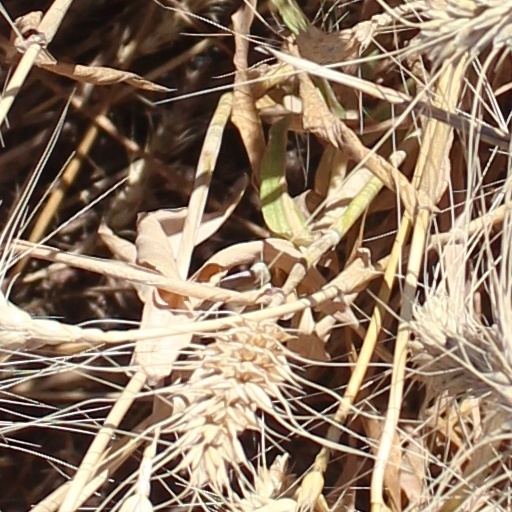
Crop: wheat